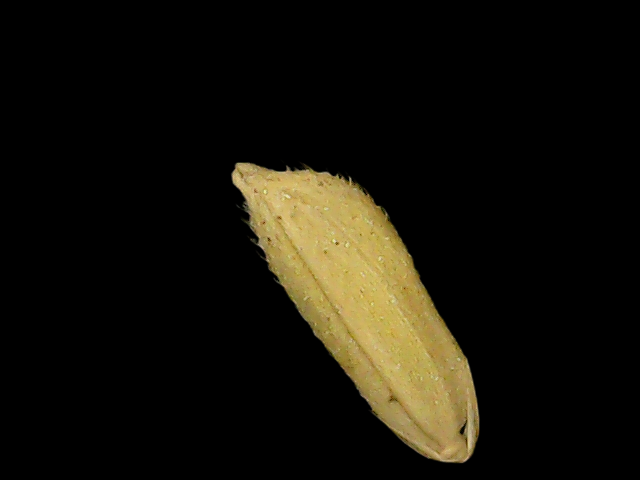
Rice variety: Binadhan17